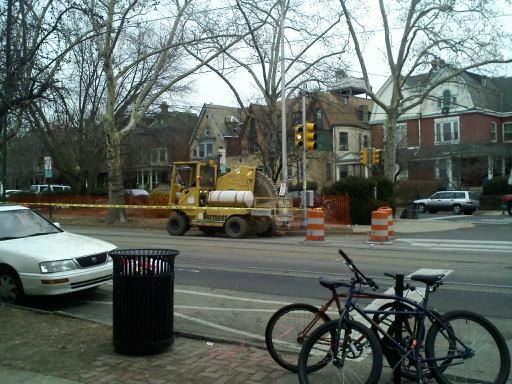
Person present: No